Jantirar

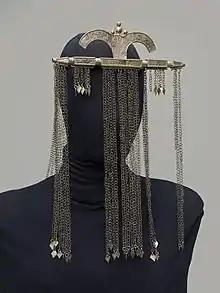
The "Akodama," a headdress worn by the noblemen of Shewa and Wollo

Jantirar (Amharic: ጃንጥራር) was a title of the Ethiopian Empire given to the ruler of Amba Geshen.